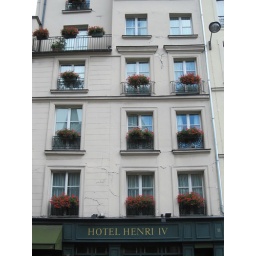
window boxes in the Latin Quarter